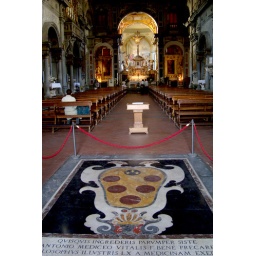
This floor tile in the Ognissanti church bears the crest of the Medici family.